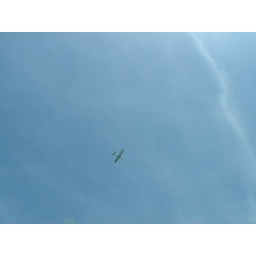
We get the odd small plane flying around and I'm really pleased that I managed to capture it.